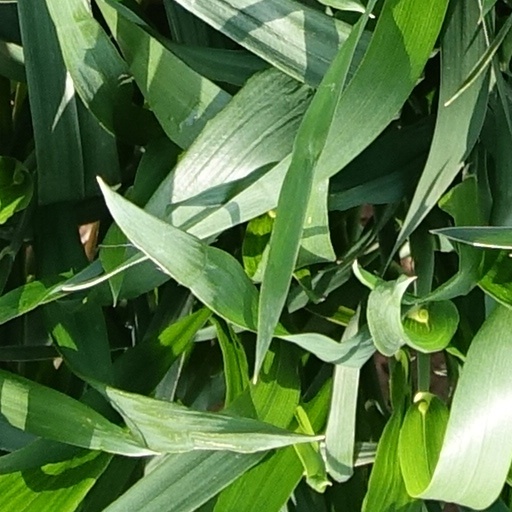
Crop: wheat